Religious symbolism in the United States military

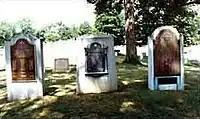
The three memorials to chaplains who died on active duty, located at Chaplains Hill, Arlington National Cemetery. In May 2011 a fourth memorial, for the 14 Jewish chaplains who have died on active duty, was approved, and installed and dedicated on Oct. 24, 2011. Pictured, left to right: (1) Catholic chaplains killed in WWII, Korea, and Vietnam; (2) All chaplains killed in WWI; (3) Protestant chaplains killed in WWI and WWII.

In 2010, vandals used a religious symbol in a negative way, adding a wooden cross to a non-Christian military worship area as an apparent attempt to make an anti-religious statement against the "Earth-centered" worship area ("stone circle") set aside at the United States Air Force Academy (USAFA) for the use of adherents of faith groups that identify themselves as "Pagans," such as Wiccans or Druids. According to the local Colorado Springs gazette, "Whoever left the cross exploited the most sacred object of Christianity for an act of confrontation."